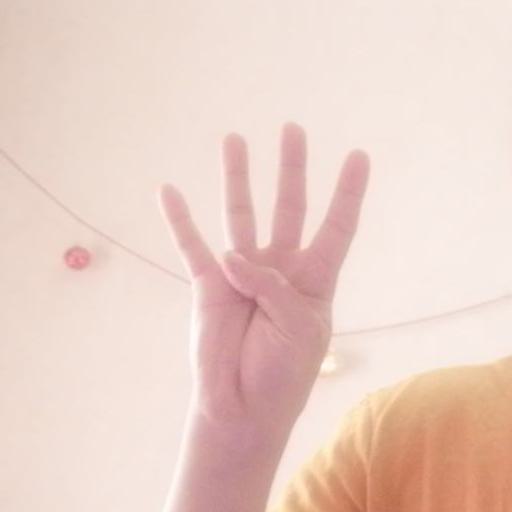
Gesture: four